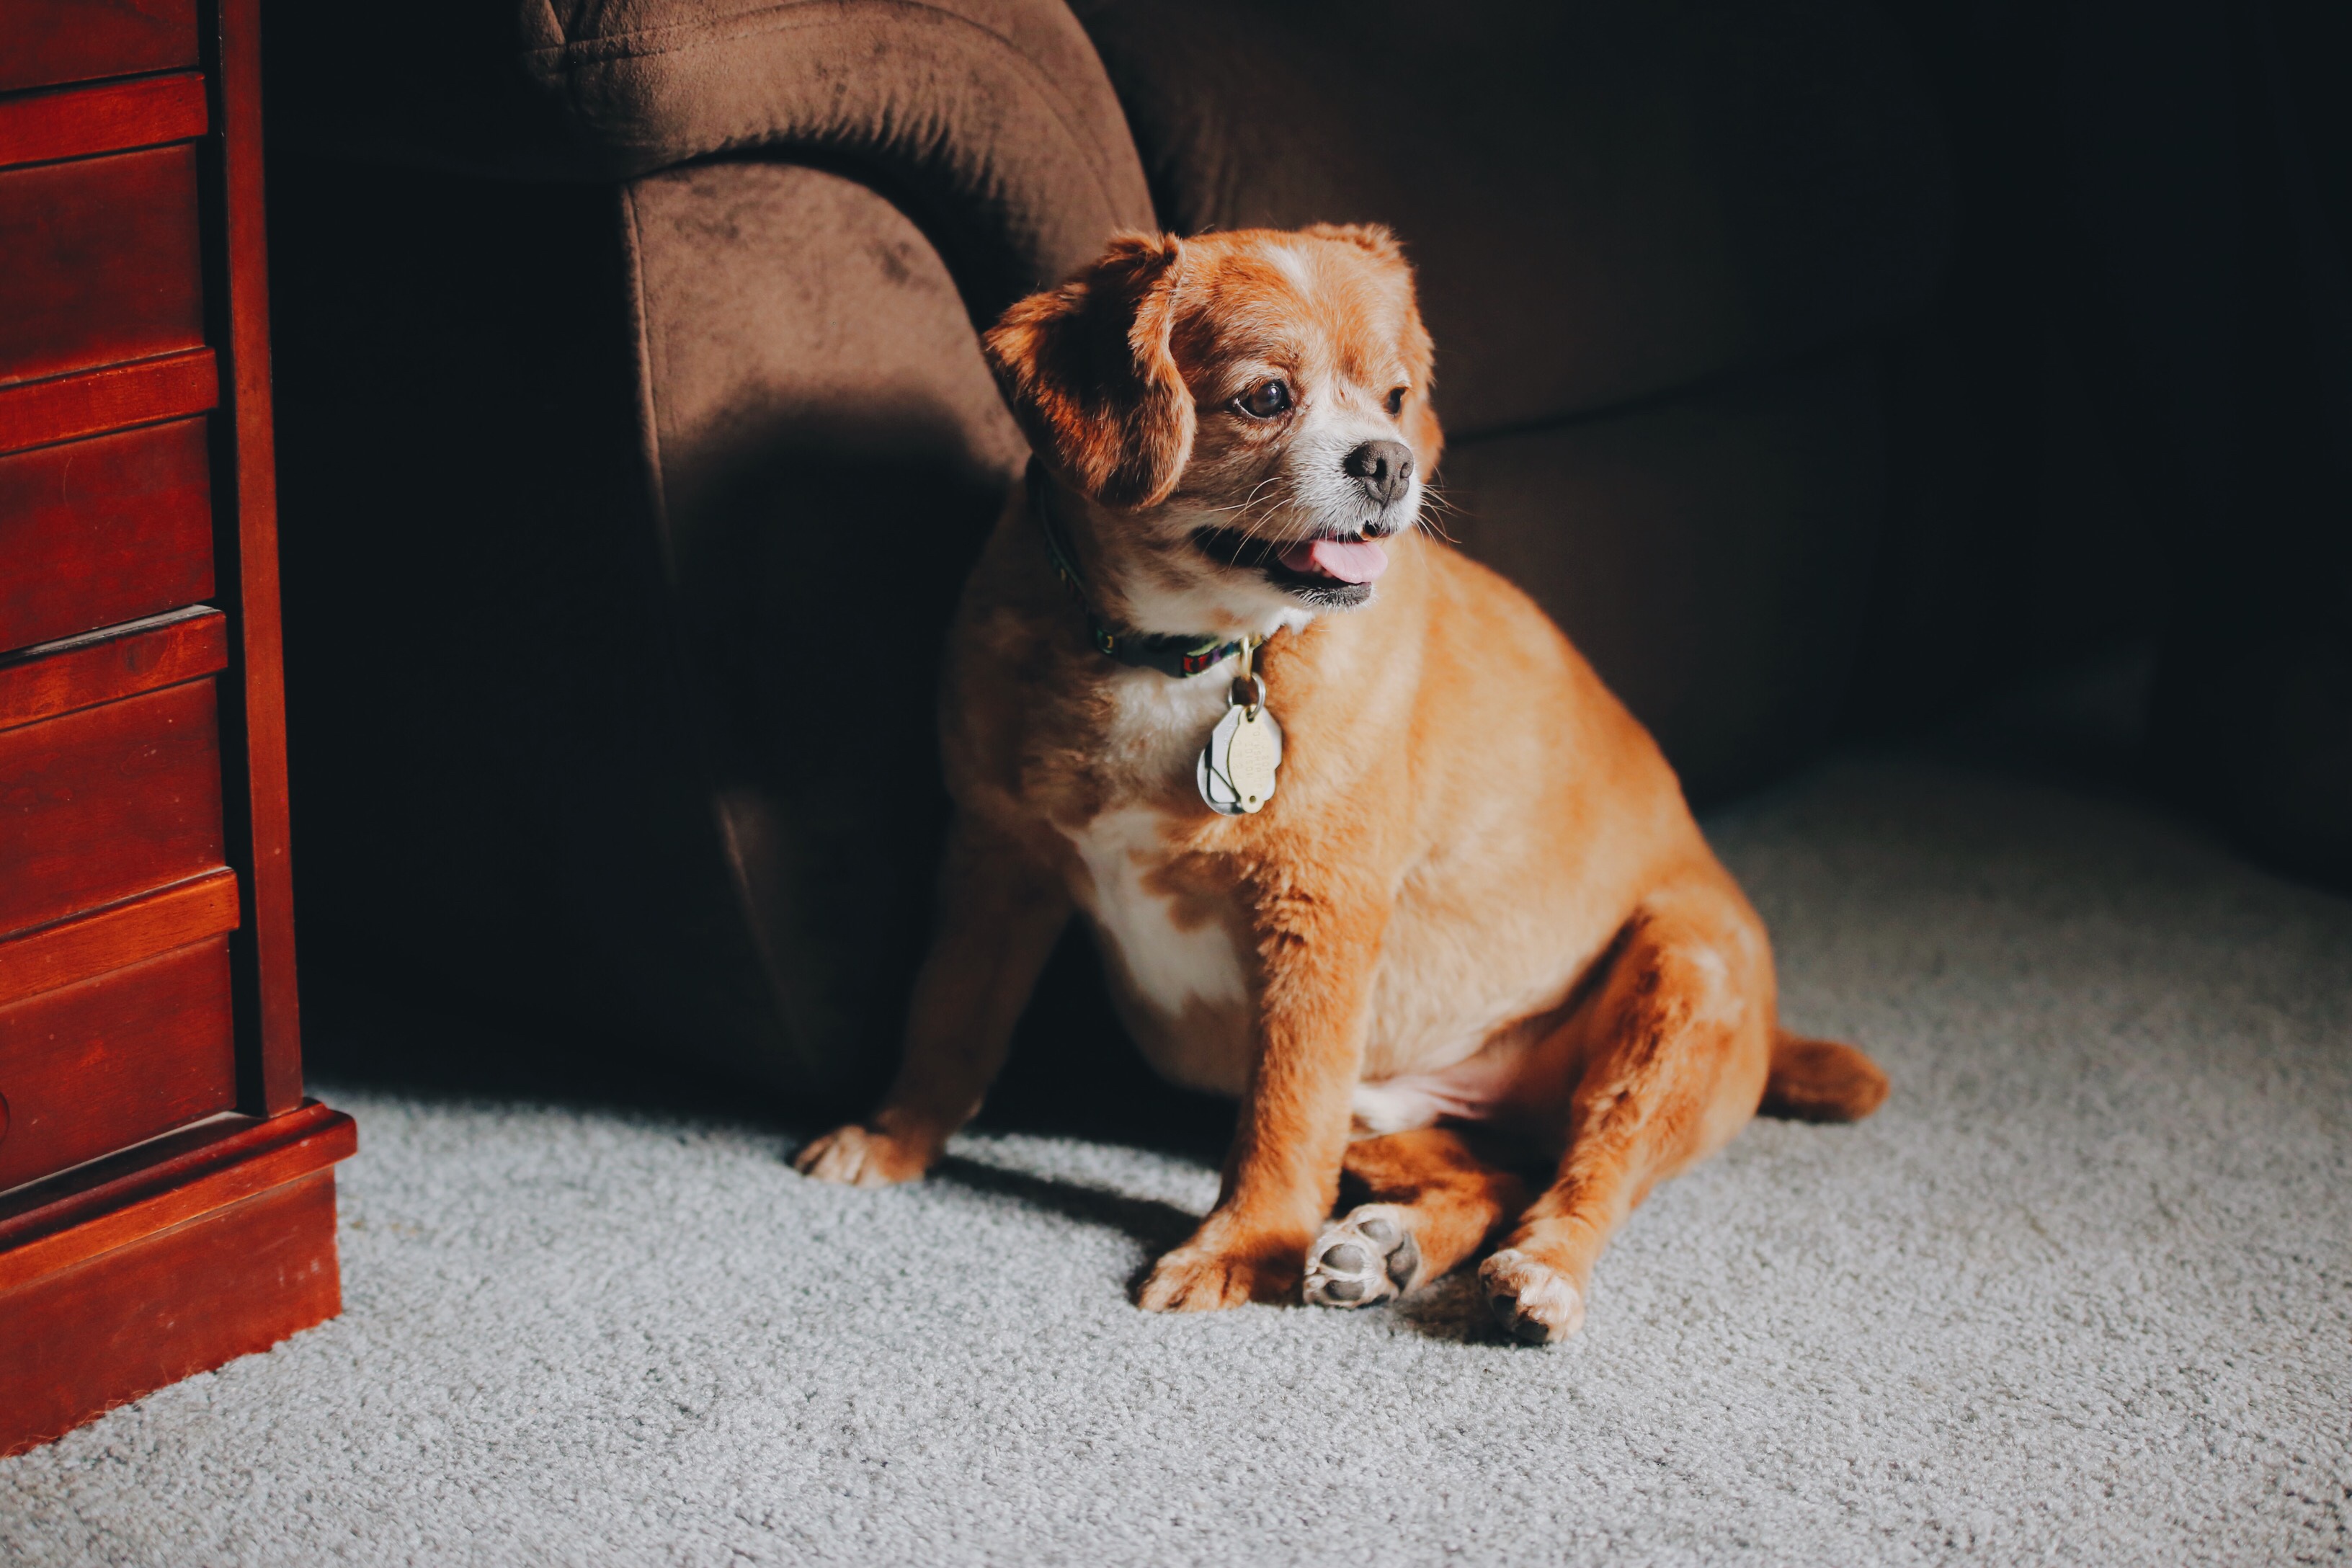
puppy, dog, mammal, vertebrate, dog like mammal